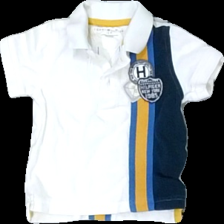
View: front
Type: T-shirt
Category: Children
Brand: Not in the list
Brand text on label: tommy hilfiger
Colors: White, Blue, Yellow, Multicolor
Material: 100% cotton
Pattern: Striped
Cut: Regular
Size: none
Season: All
Price range: 50-100
Recommended usage: Reuse
Comment: and logo print